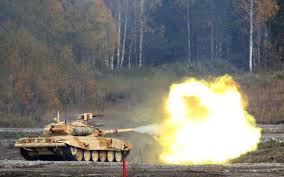
Label: Tank